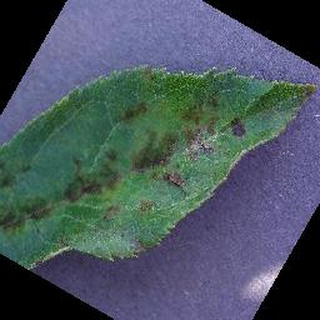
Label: apple_apple_scab